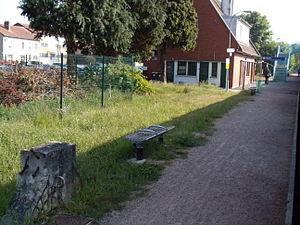
Gare d'Anizy-Pinon, le quai direction Laon
Pinon est une commune française située dans le département de l'Aisne, en région Hauts-de-France.
La gare d'Anizy - Pinon est une gare ferroviaire française située sur le territoire de la commune de Pinon, à proximité d'Anizy-le-Château, dans le département de l'Aisne en région Hauts-de-France.